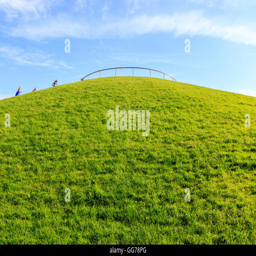
person and people walking up to the viewing platform